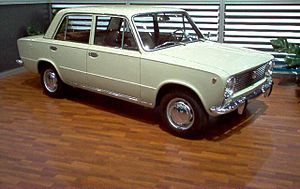
Lada / Modeller
Den klassiske Lada som de fleste kender den. Motor: 1200 ccm, 59 hk, topfart 140 km/t. Benzinforbrug: 11 km. pr liter benzin.
Lada er et russisk bilmærke produceret af AutoVAZ, som har en fabrik i byen Toljatti ved Volgafloden i det centrale Rusland. Siden 2001 har man samarbejdet med General Motors. I 2008 købte Renault 25% af aktierne i Lada-fabrikkerne. AvtoVAZ er den største bilproducent i Rusland og Østeuropa, med 25% markedsandel i Rusland i slutningen af 2009. Årsproduktion i 2018 var på ca. 503 000 lette personbiler, hvilket udgør ca. en tredjedel af det totale antal i Rusland. I dag produceres største delen af AvtoVAZ biler ved fabrikken i Toljatti, dette inkluderer Lada Granta, Xray, Largus og SUV 4x4, samt Renault Logan og Sandero, som i Danmark sælges under bilmærket Dacia, og Datsun On-Do og Mi-Do. AvtoVAZ har endnu en fabrik i den russiske by Izhevsk, hvor Lada Vesta produceres.